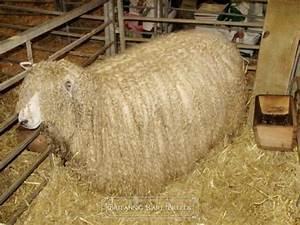
sheep